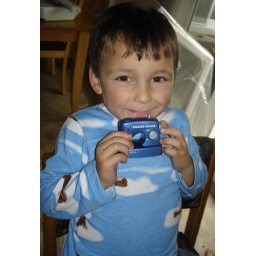
My boy in his birthday shirt with a new toy sewing machine!